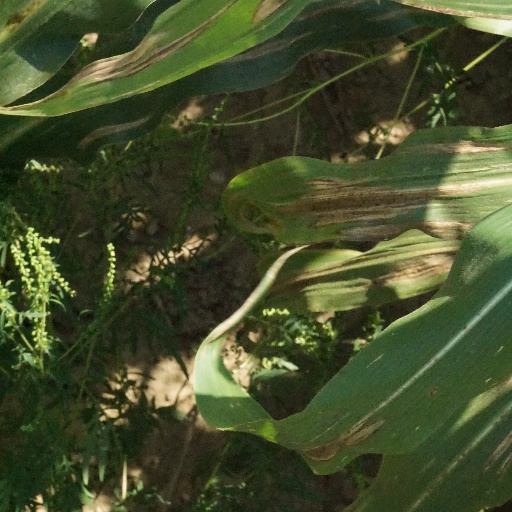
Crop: maize; corn